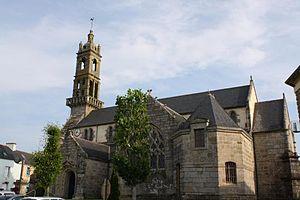
Eglise Edern
Edern [edɛʁn] est une commune du département du Finistère, dans la région Bretagne, en France.
La liste des églises du Finistère recense de la manière la plus complète possible les églises, cathédrales et basiliques situées dans le département français du Finistère.